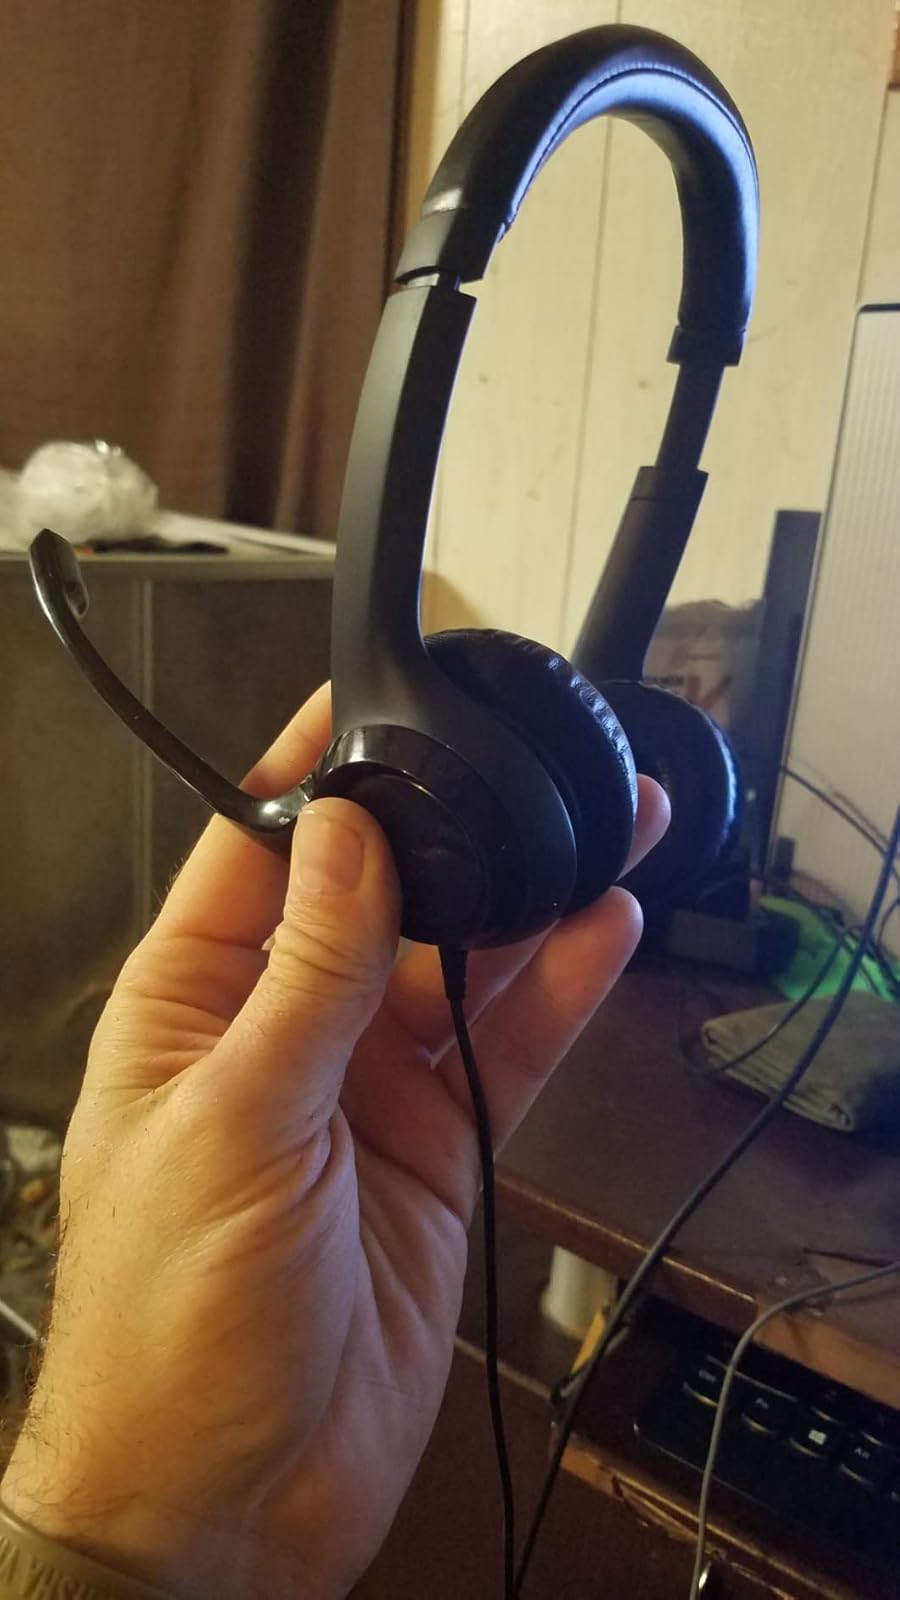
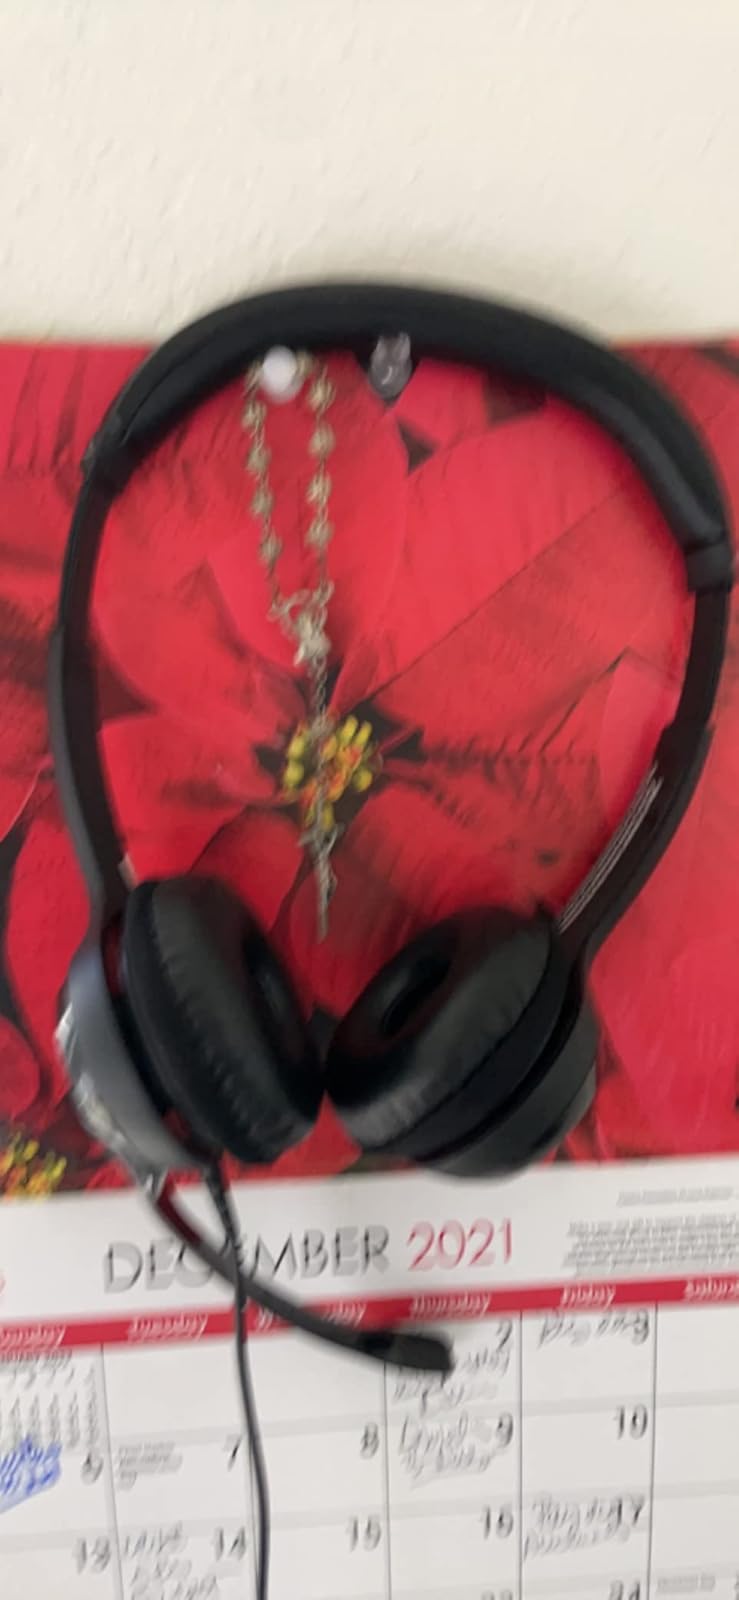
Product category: headphones
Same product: yes